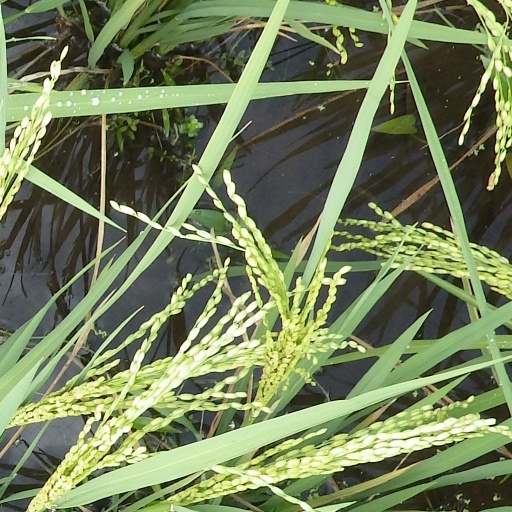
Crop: rice